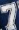
Number: 7